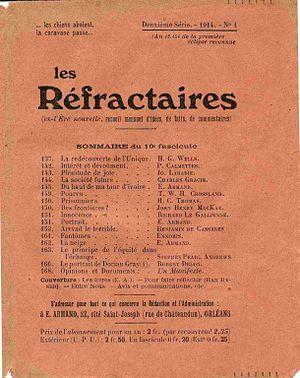
Couverture de ""Les Réfractaires"" (revue anarchiste individualiste) -n° 1-1914"
E. Armand est le pseudonyme de Lucien-Ernest Juin, un militant libertaire individualiste, antimilitariste et défenseur acharné de la liberté sexuelle.